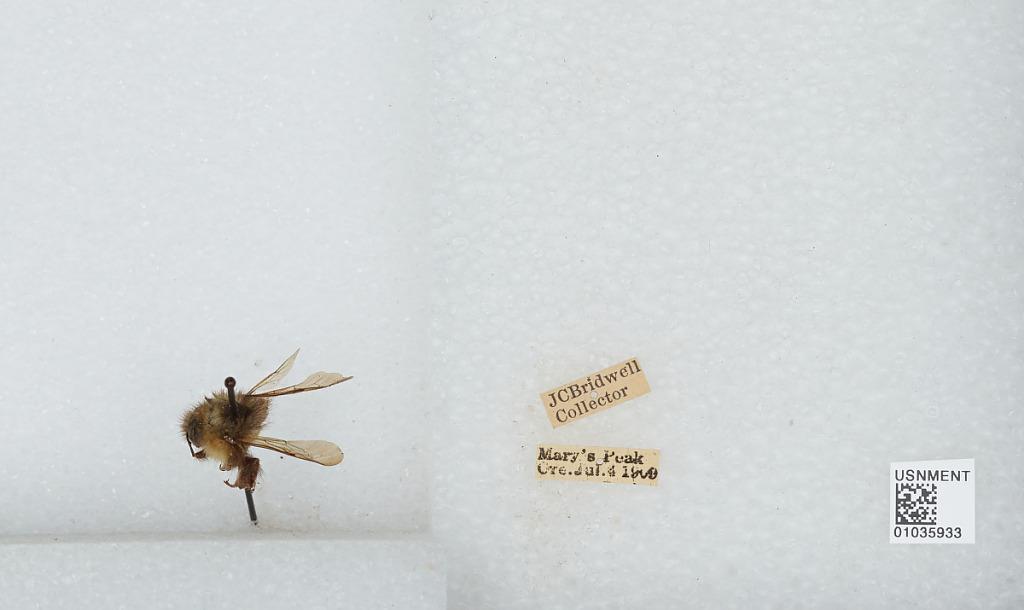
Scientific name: Bombus (Pyrobombus) sitkensis Nylander
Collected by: J. Bridwell
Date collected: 1909-7-4
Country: United States
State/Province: Oregon
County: Benton
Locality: Mary's Peak
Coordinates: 44.5044, -123.552